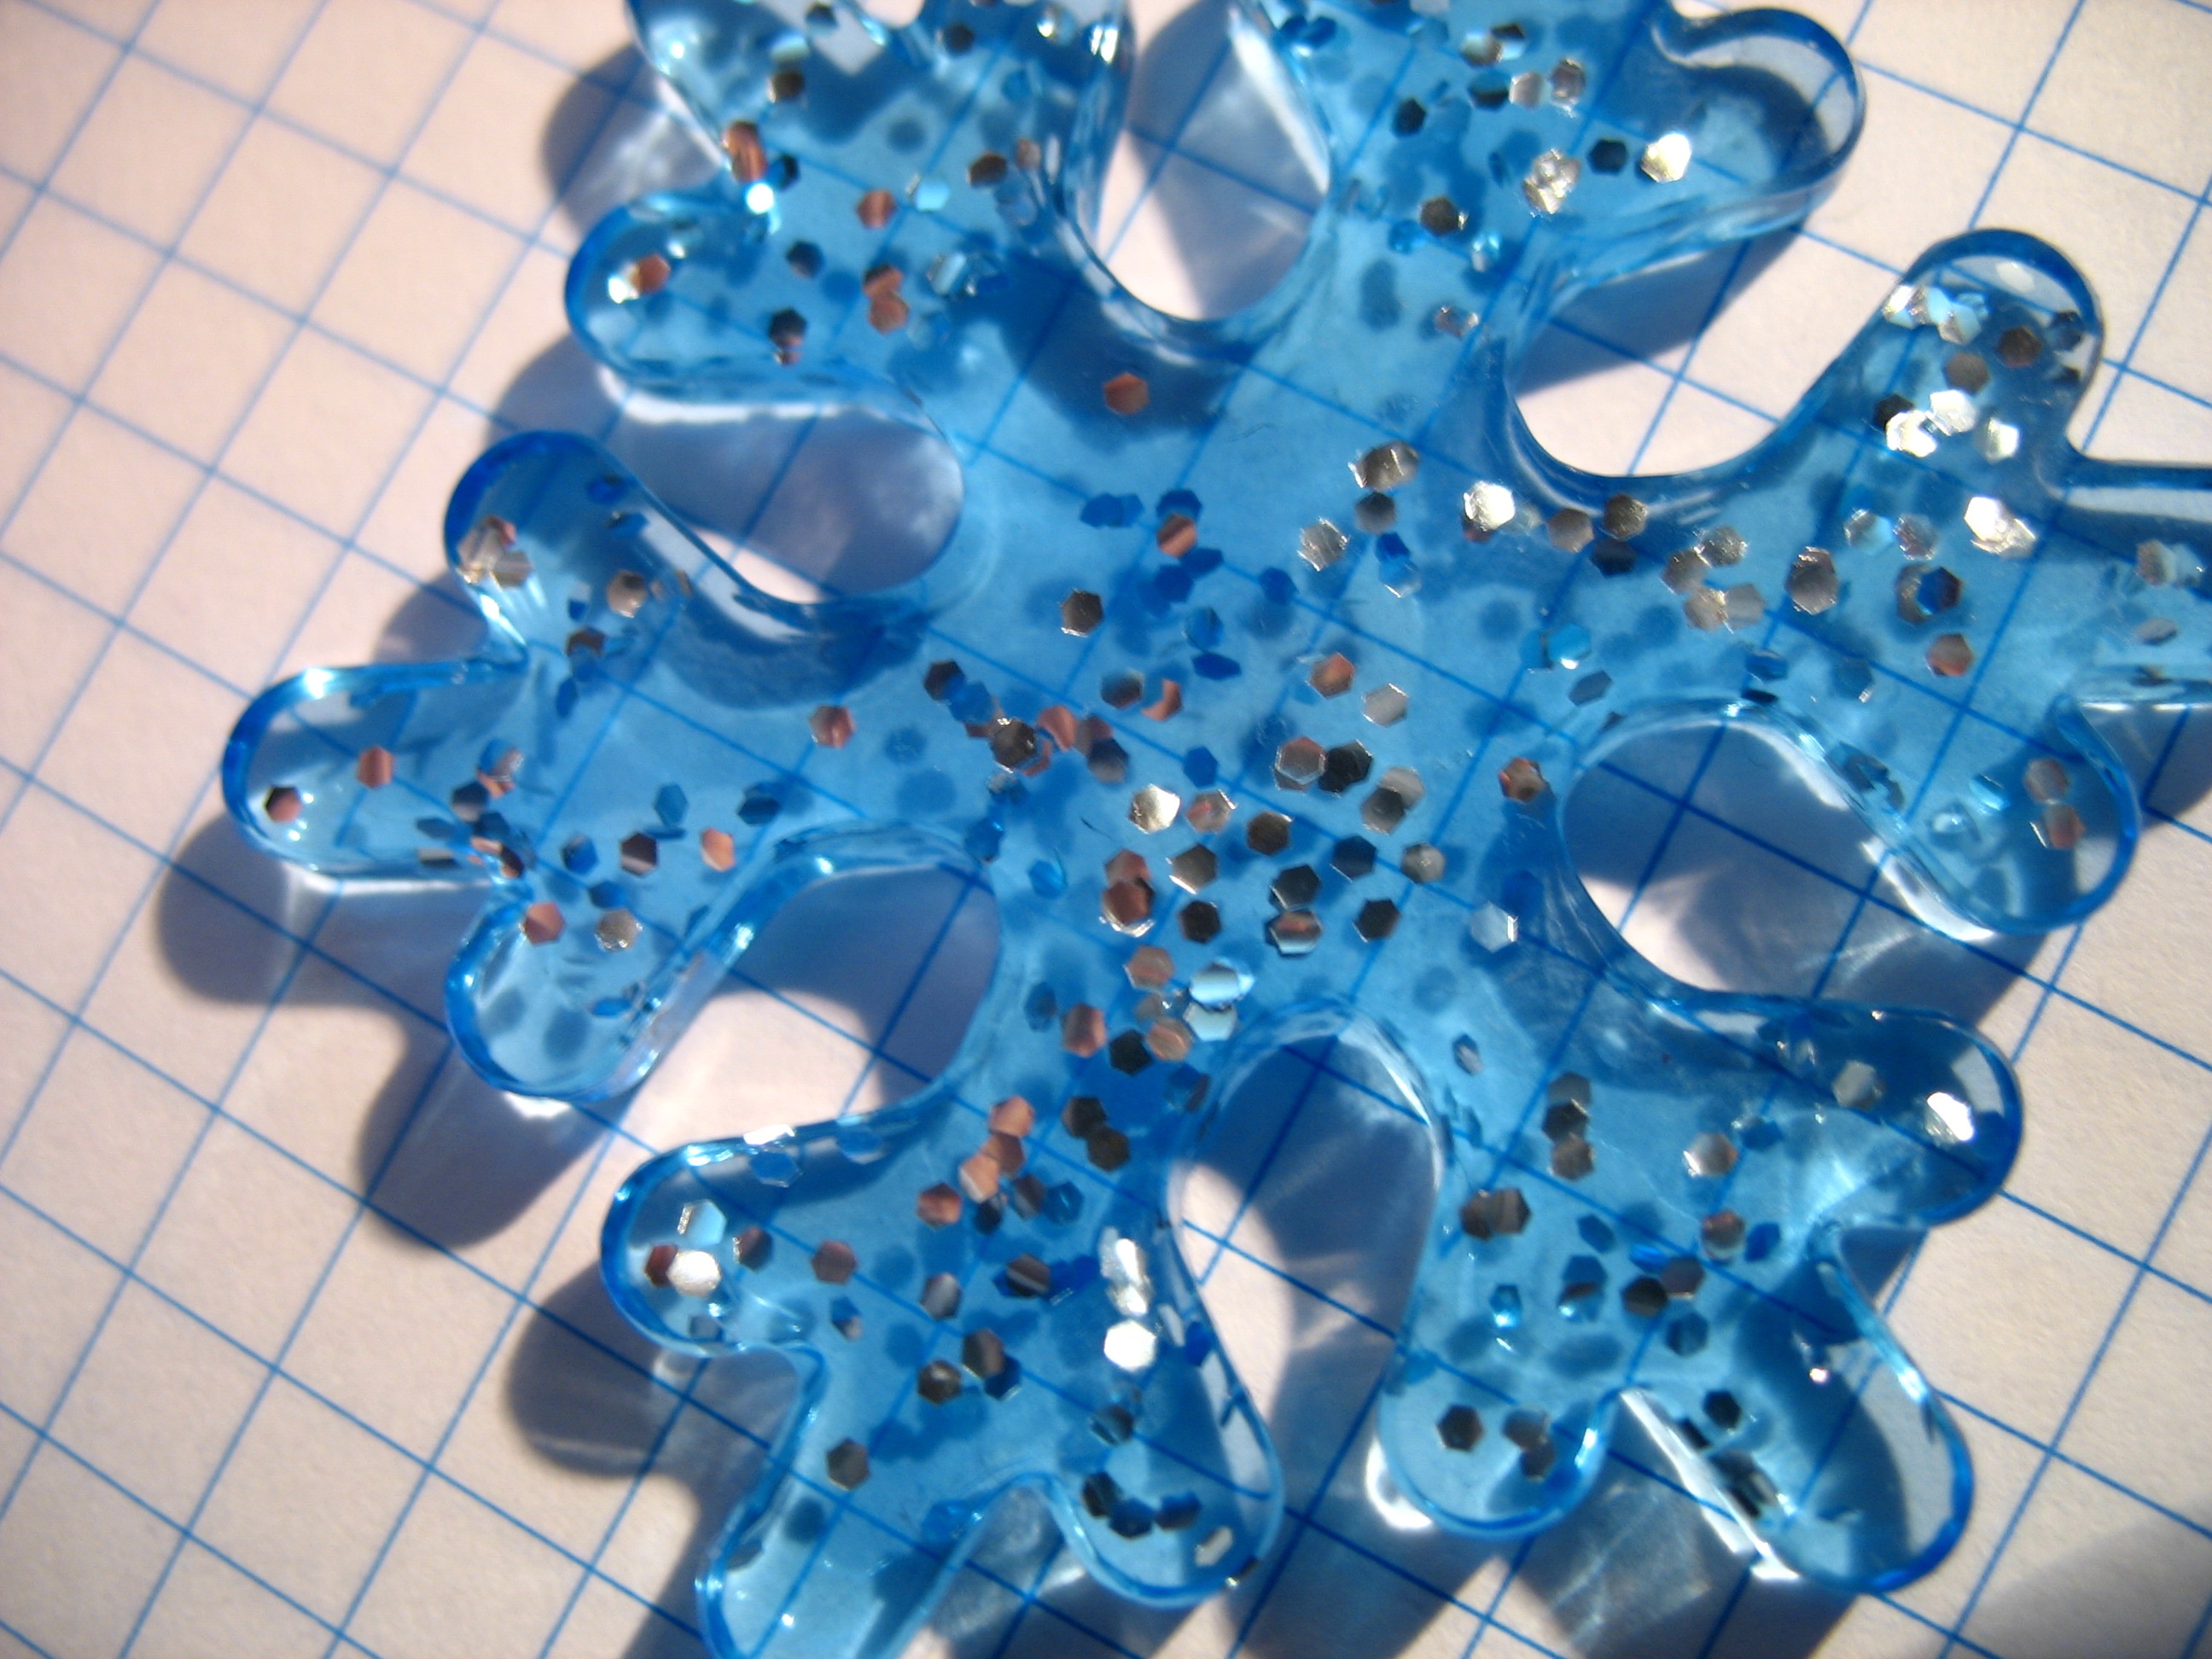
snow, wheel, flower, glass, color, blue, toy, product, gel, asterisk